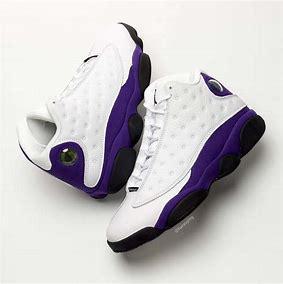
Brand: Jordan
Model: 13 Retro